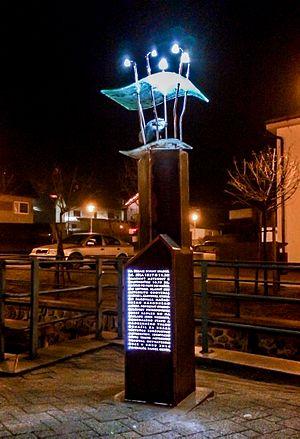
Divina est une commune de la région de Žilina, en Slovaquie.